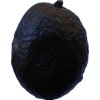
Label: black_avocado